Interurban multiple unit

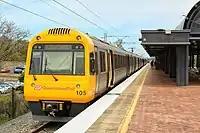
IMU105 at Coomera in December 2016

To provide rolling stock for the new Gold Coast line to Helensvale, in 1993 a contract for four 100 class units was awarded to Walkers Limited, Maryborough. The 100 were manufactured by Walkers Limited, Maryborough in partnership with ABB. The first four IMU100s, 101 to 104 entered service in 1996 before the opening of the new line. As these were never going to be adequate to operate all services on the line, in July 1995 a further six were ordered. They were delivered in 1997. They feature luggage racks, disabled access toilets, and high-backed cloth seating.